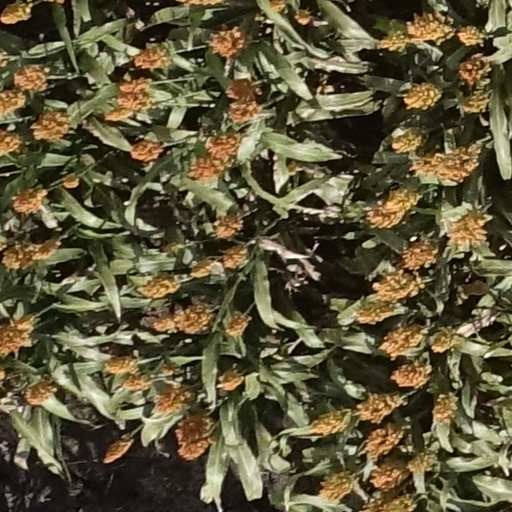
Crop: sorghum